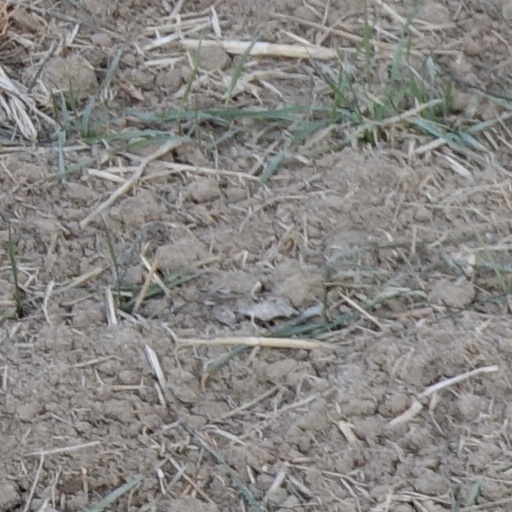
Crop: wheat